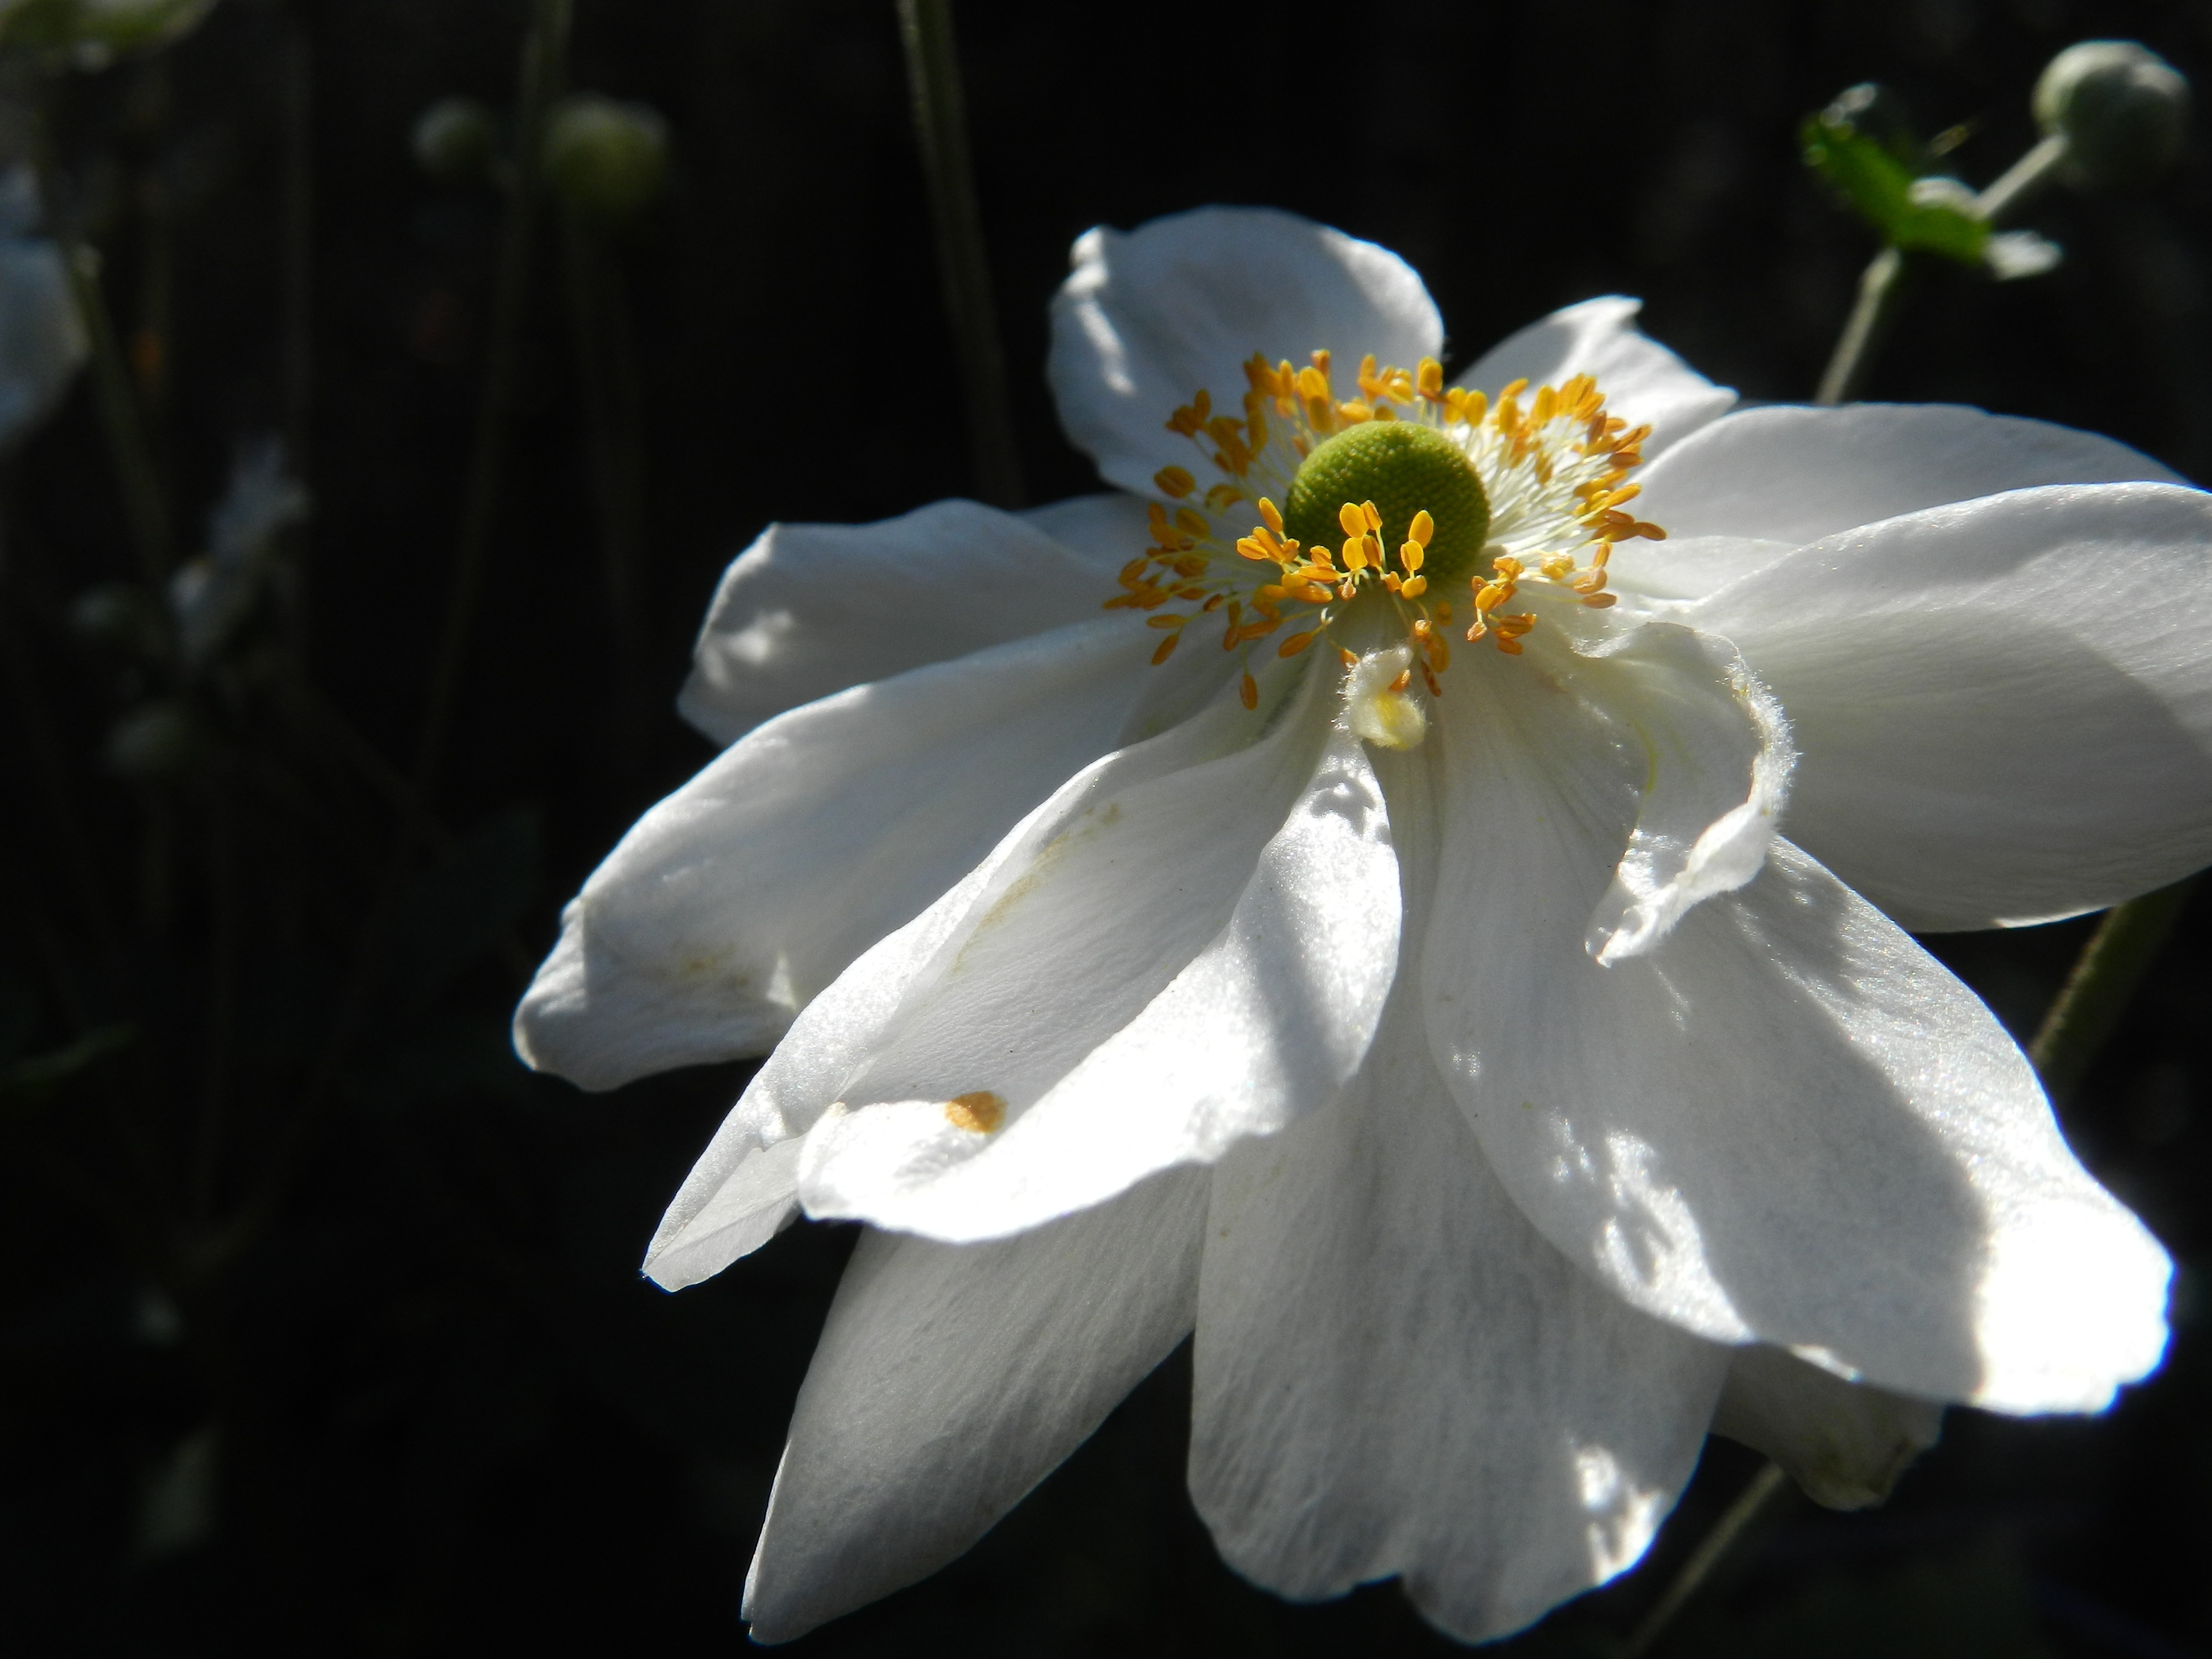
nature, blossom, plant, white, sunlight, flower, petal, botany, flora, wildflower, close up, macro photography, flowering plant, anne autumn moon, land plant